Ouroux-sous-le-Bois-Sainte-Marie

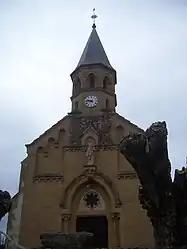
The church in Ouroux-sous-le-Bois-Sainte-Marie

Ouroux-sous-le-Bois-Sainte-Marie is a commune in the Saône-et-Loire department in the region of Bourgogne-Franche-Comté in eastern France.